Metropolitan Museum of Art

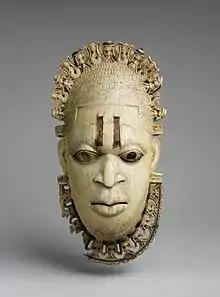
Benin ivory mask, Iyoba, 16th-century Nigeria

Though the Met first acquired a group of Peruvian antiquities in 1882, in addition to Mesoamerican antiquities, the museum did not begin a concerted effort to collect works from Africa, Oceania, and the Americas until 1969, when American businessman, philanthropist and then NY Gov. Nelson A. Rockefeller donated his more than 3,000-piece collection to the museum. Before Rockefeller's collection was gifted to the Met, Rockefeller founded The Museum of Primitive Art in New York City with the intention of displaying these works, after the Met had previously shown little interest in his art collection. In 1968, the Met had agreed to a temporary exhibition of Rockefeller's work. However, the Met then requested to include the arts of Africa, Oceania, and the Americas in their permanent collection. The arts of Africa, Oceania, and the Americas opened to the public in 1982, under the title, "The Michael C. Rockefeller Wing". This wing is named after Nelson Rockefeller's son, Michael Rockefeller, who died while collecting works in New Guinea.